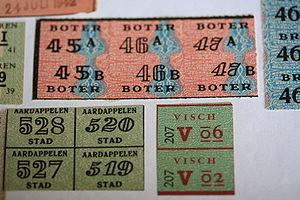
La famine aux Pays-Bas en 1944 eut lieu dans la partie des Pays-Bas occupée par les Allemands, en particulier dans les provinces densément peuplées de l'Ouest, près des grands fleuves, au cours de l'hiver de 1944-1945, à la fin de la Seconde Guerre mondiale. Un blocus allemand, pour punir la réticence des Néerlandais à soutenir l'effort de guerre nazi, coupa les livraisons de nourriture et de carburant depuis les zones agricoles. Environ 4,5 millions de personnes touchées par cette famine survécurent grâce aux soupes populaires et à peu près 22 000 décédèrent en raison de la famine. Les plus touchés, selon les registres de décès, furent les hommes âgés.